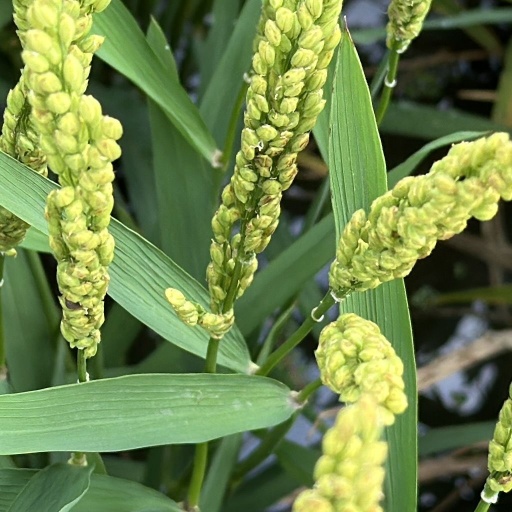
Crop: rice